Hold (compartment)

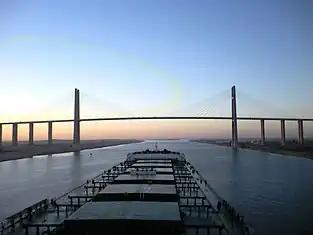

A cargo hatch or deck hatch or hatchway is type of door used on ships and boats to cover the opening to the cargo hold or other lower part of the ship. To make the cargo hold waterproof, most cargo holds have cargo hatch. This can be a waterproof door, like a trap door with hinges or a cover that is places on top of the cargo hold opening, covered and held down with a tarp or a latching system. Cargo hatch can also be flexible and roll up on to a pole. A small cargo hatch to a small storage locker is called a Lazarette. Should a cargo hatch fail in a storm, the ship is at risk of sinking, such that has happened on bulk carrier hatches. Some ships that sank due to cargo hatch failure: MV Derbyshire, MV Christinaki, Bark Marques, SS Henry Steinbrenner, SS El Faro, SS Marine Electric, and the SS Edmund Fitzgerald. Most cargo hatches have a coaming, a raised edge around the hatch, to help keep out water. The term batten down the hatches is used prepare the ship for bad weather. This may included securing cargo hatch covers with wooden battens, to prevent water from entering from any angle. The term cargo hatch can also be a used for any deck opening leading to the cargo holds. Aircraft and spacecraft may also use the term for their cargo doors.